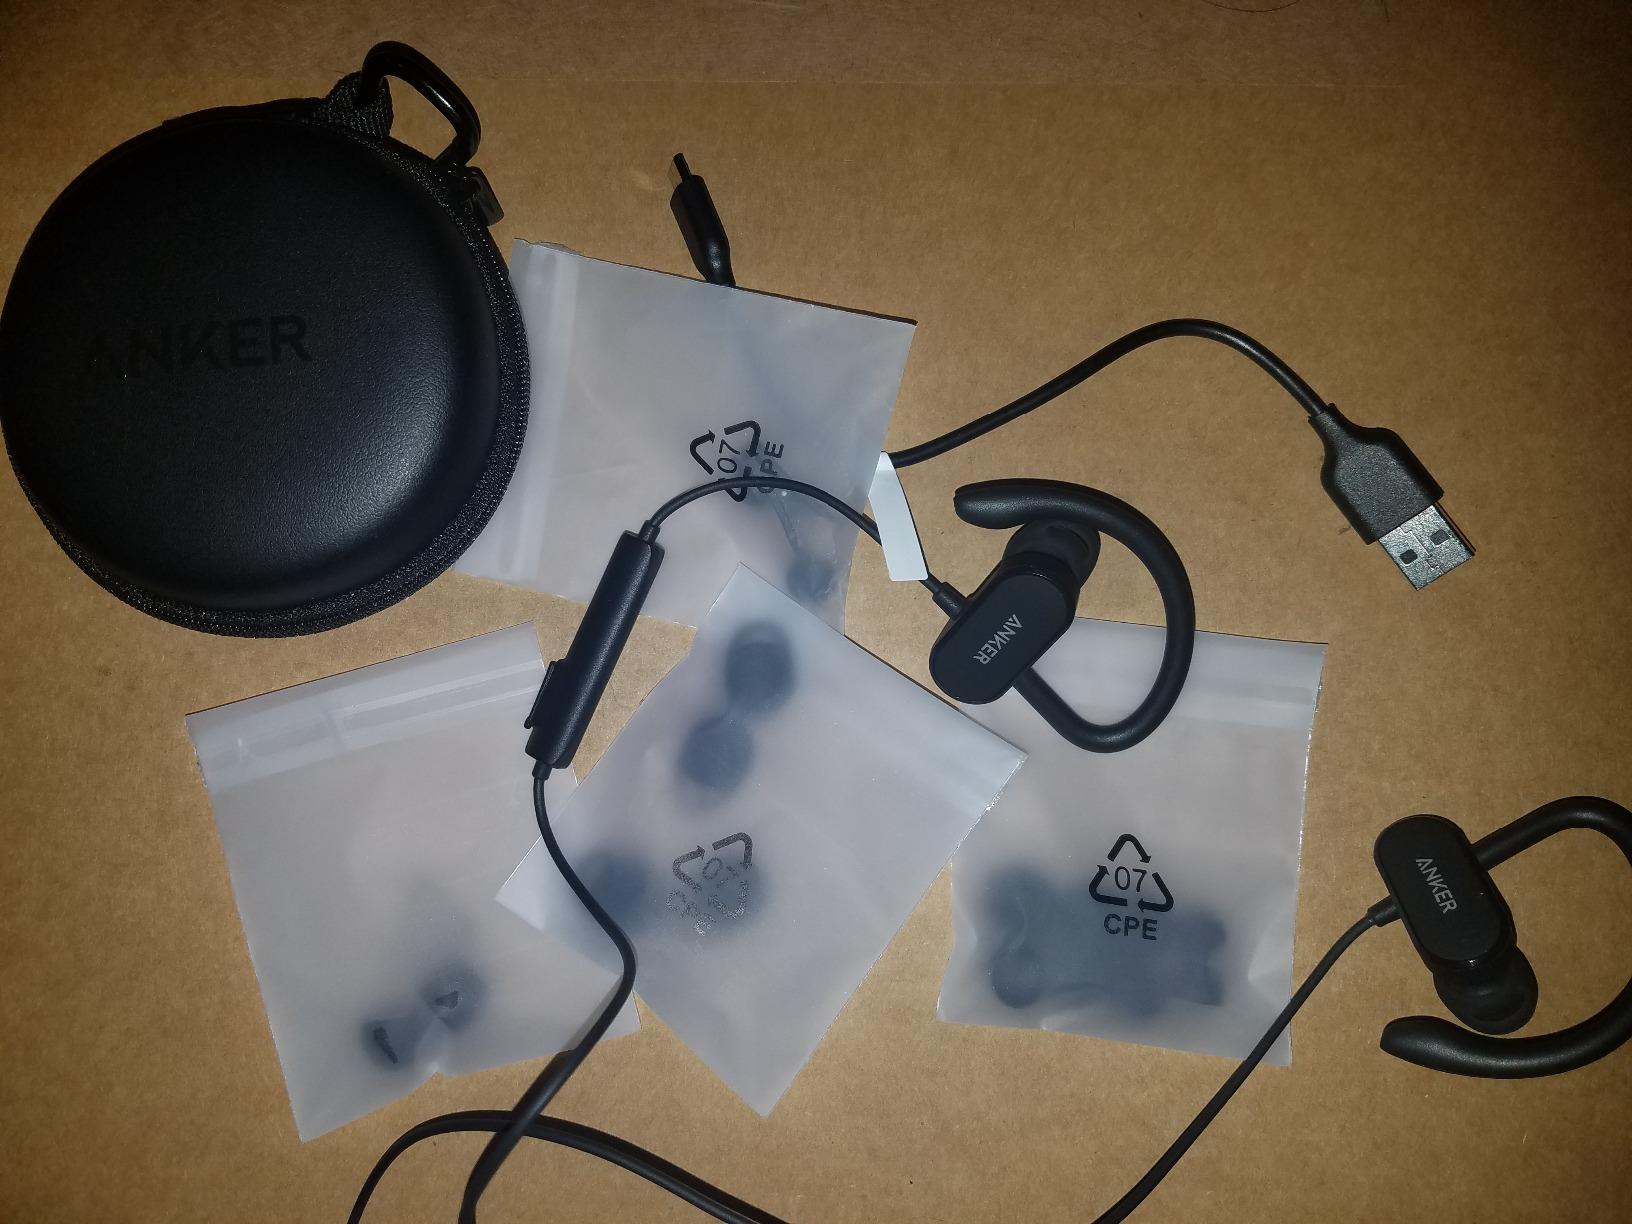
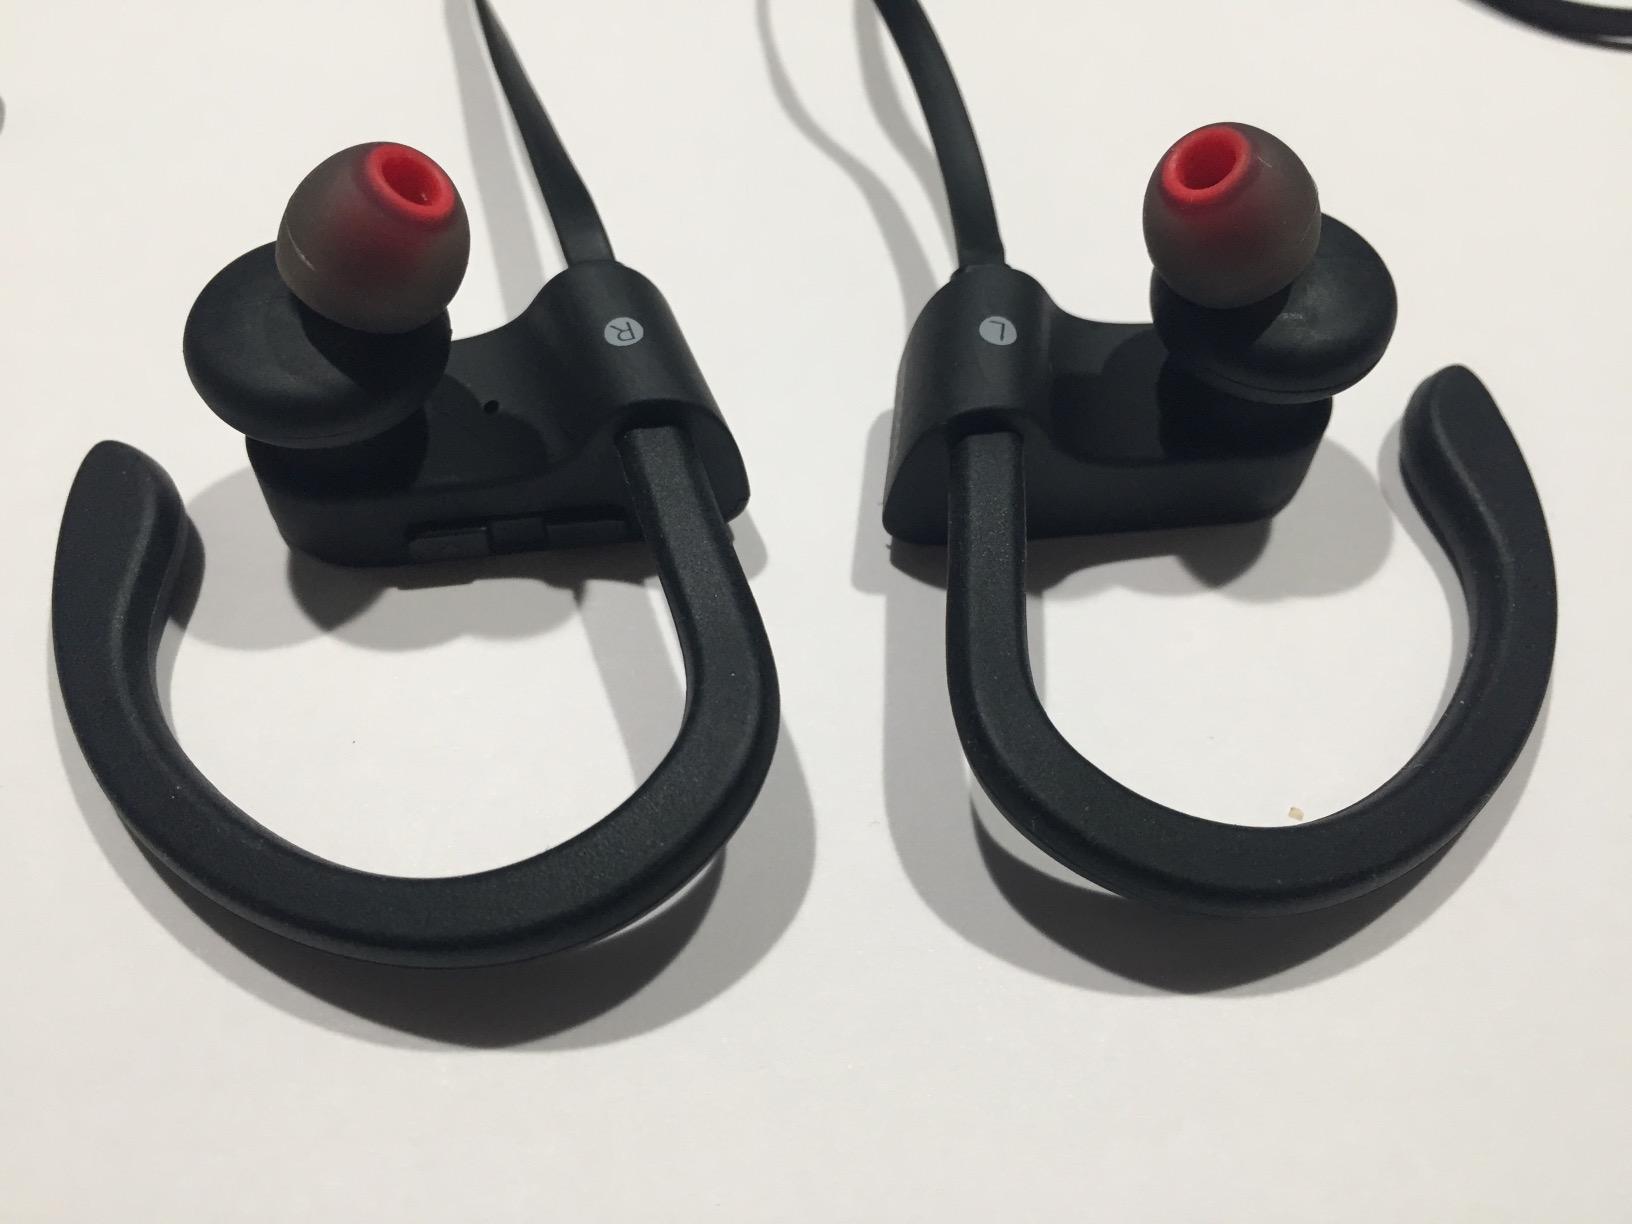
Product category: headphones
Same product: no